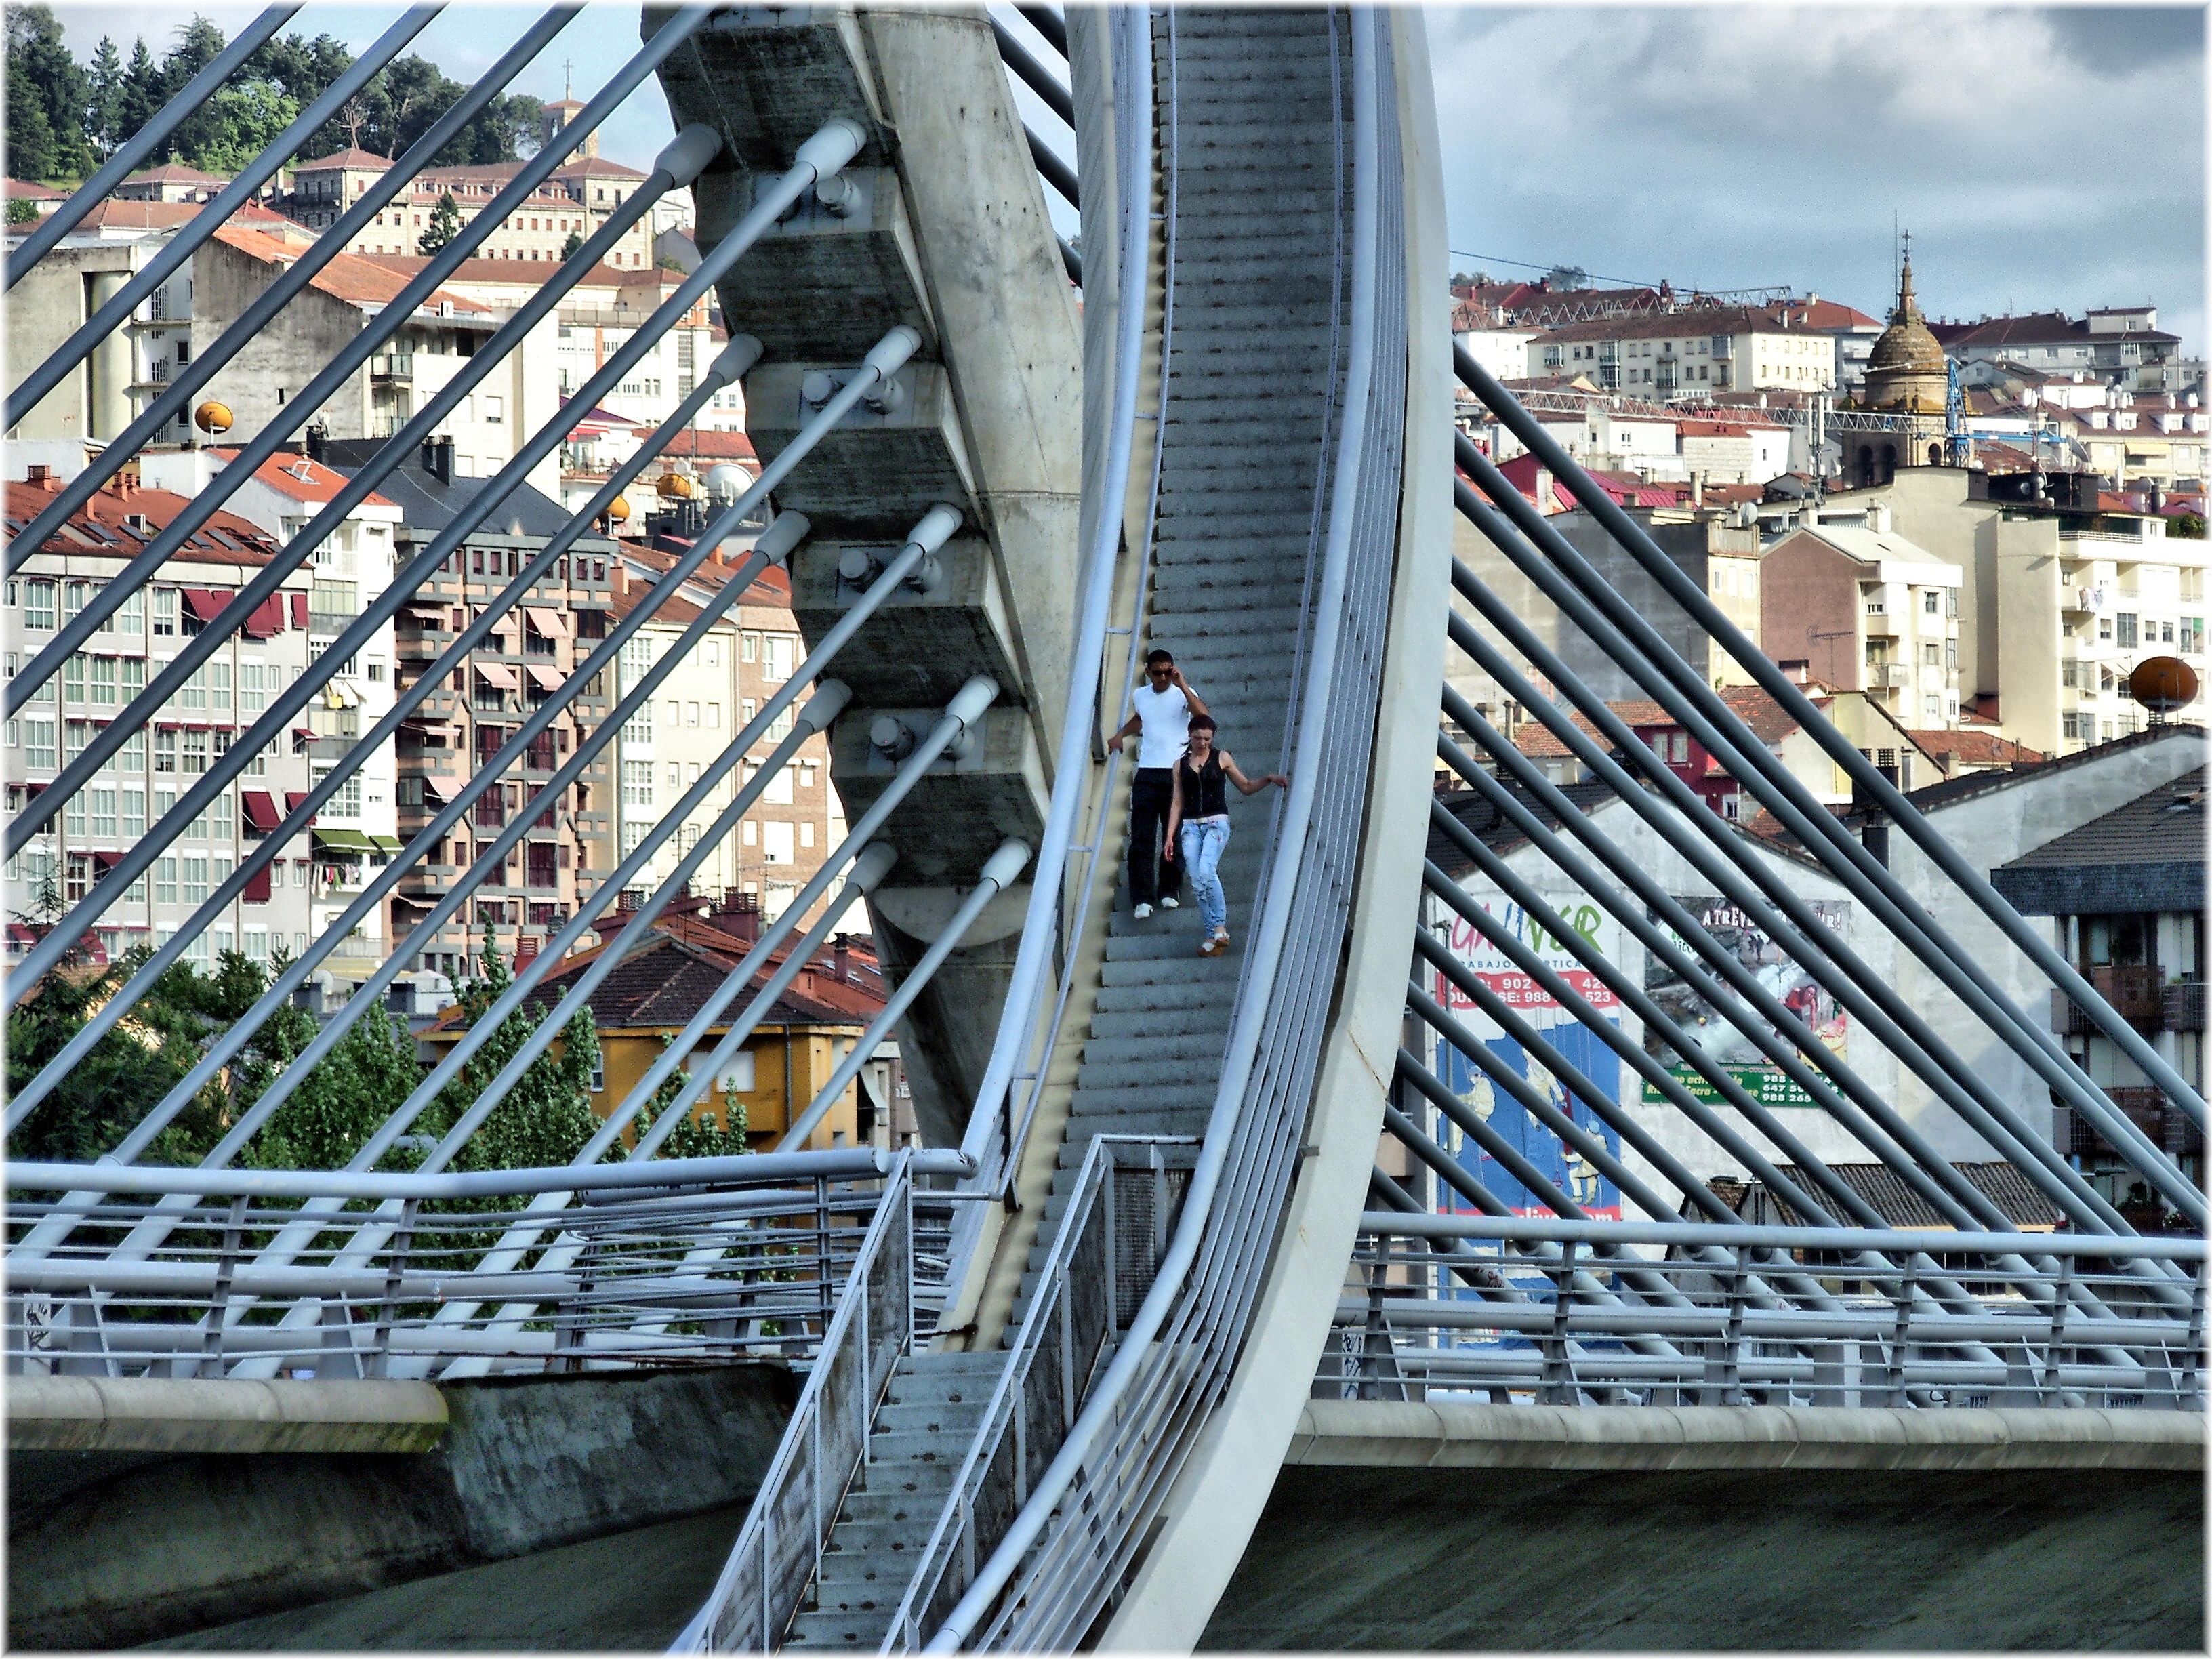
architecture, structure, track, bridge, skyscraper, overpass, walkway, cityscape, transport, amusement park, landmark, facade, stadium, public transport, cool image, urban area, skyway, amusement ride, sport venue